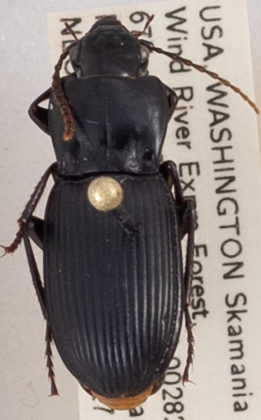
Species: Pterostichus herculaneus
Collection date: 2018-07-17
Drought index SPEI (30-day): -1.038
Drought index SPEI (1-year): -0.39
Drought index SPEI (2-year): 0.662